Nellie van Kol

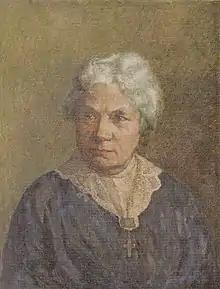
Portrait of Nellie van Kol, by C.A.F. (1931)

Nellie van Kol ( Porreij; pen name/nickname, Nellie; 12 December 1851 – 24 February 1930) was a Dutch feminist, educator, and children's author also active in Belgium. She contributed to the cause of women and had a great influence on the development of children's literature in the 20th century.